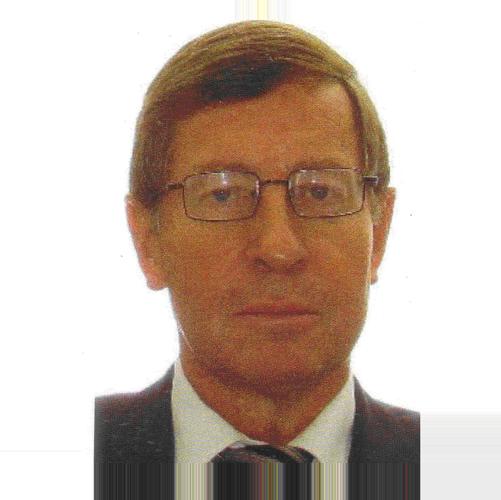
Age: 64